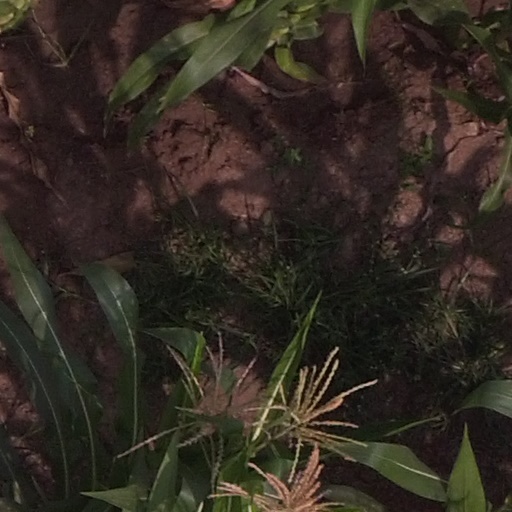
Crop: maize; corn